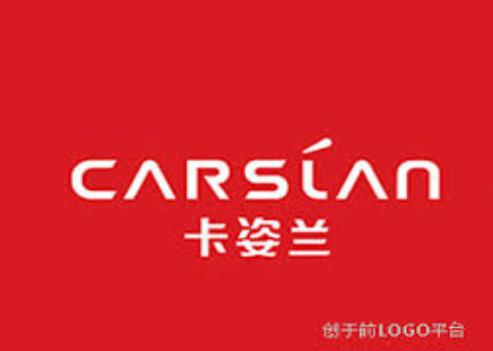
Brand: Carslan
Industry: Necessities